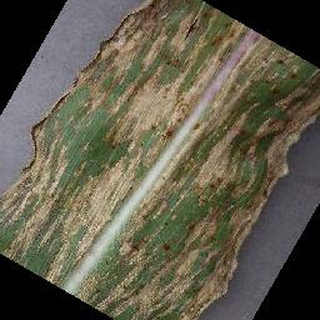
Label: corn_cercospora_leaf_spot